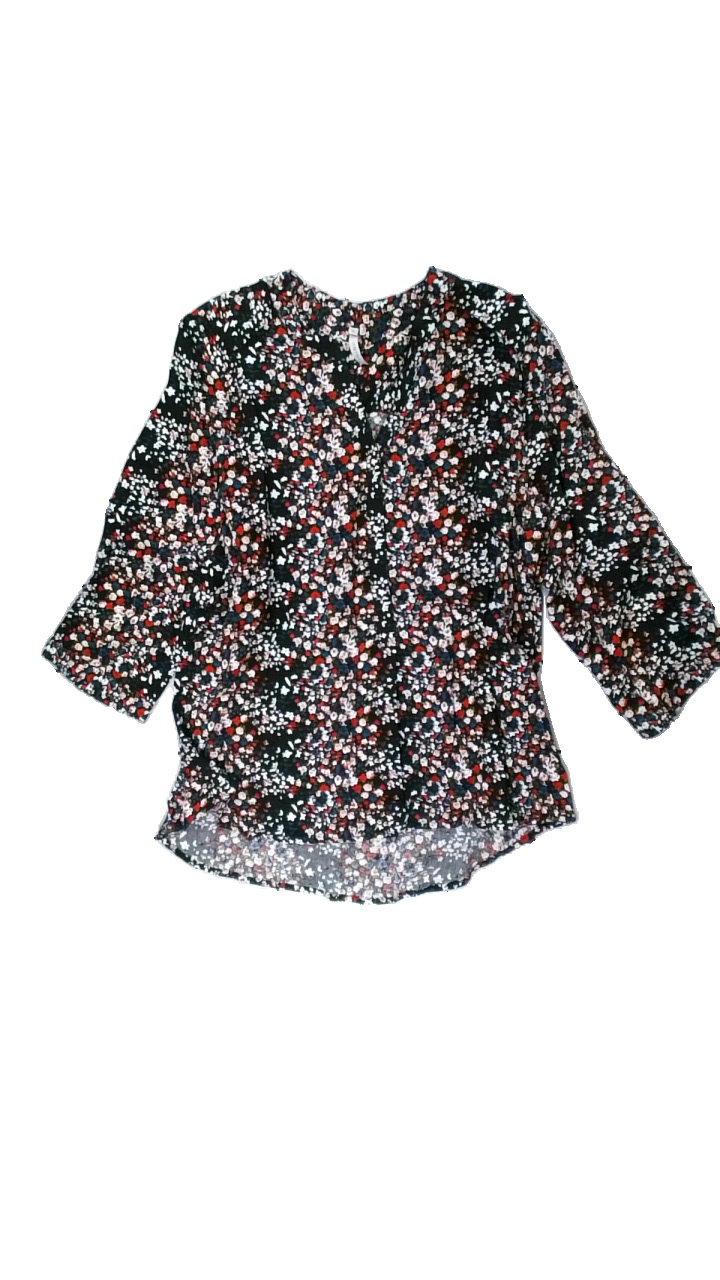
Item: Blouse (Ladies)
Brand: Jyothi
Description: blommig blus med knappar fram
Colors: Black, Red, White, Multicolor
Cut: Regular
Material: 80% viscose 20% cotton
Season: All
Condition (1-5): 5
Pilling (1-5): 5
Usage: Reuse
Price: <50